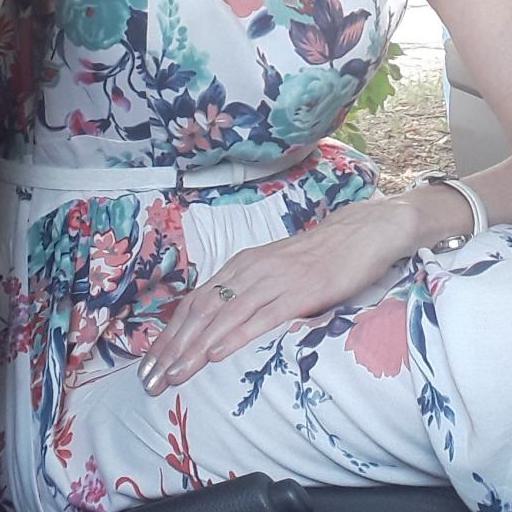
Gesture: no_gesture